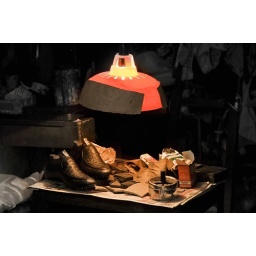
a shoe shop in a dark alley of Sheung Wan. The red light was the only lightning